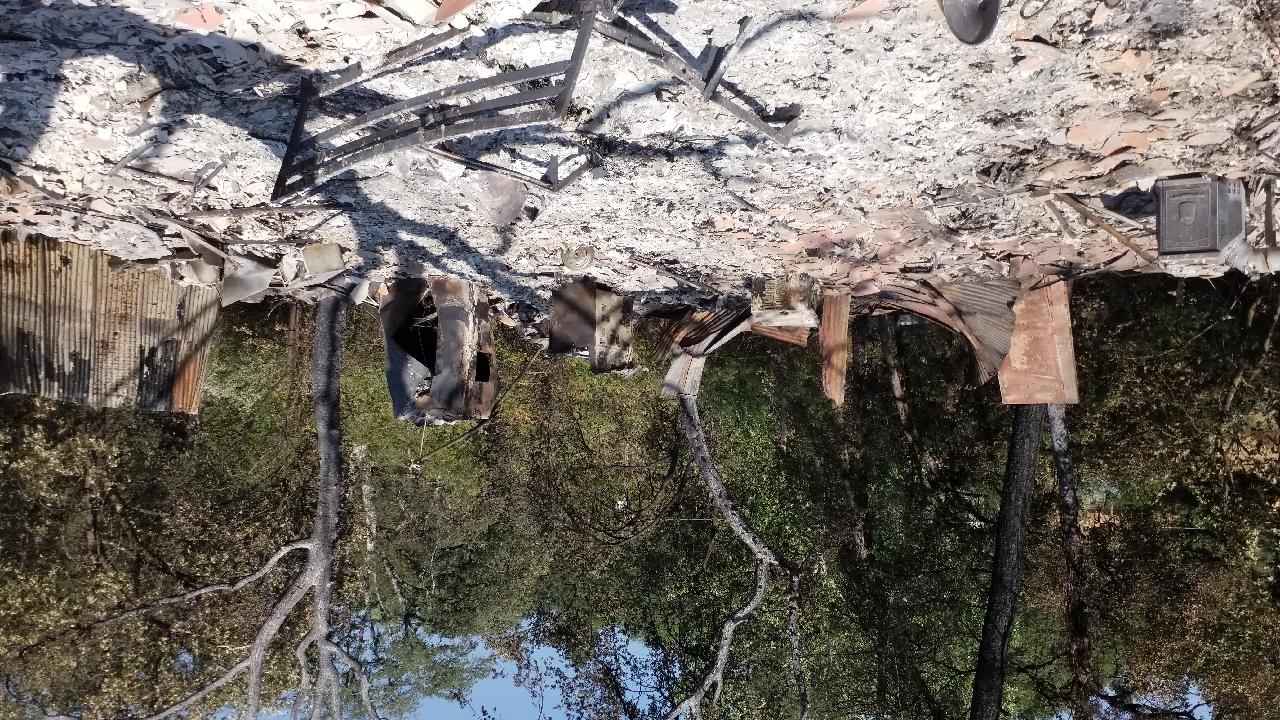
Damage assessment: destroyed